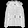
Label: Coat